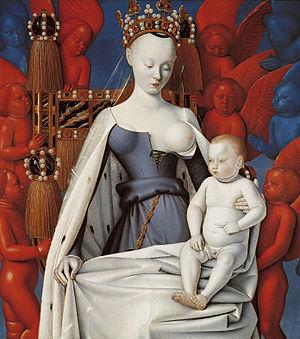
Le Diptyque de Melun est un tableau votif peint vers 1452-1458, par Jean Fouquet, pour le compte d'Étienne Chevalier, trésorier du roi de France Charles VII, autrefois conservé à la collégiale Notre-Dame de Melun et aujourd'hui dispersé.
Le musée royal des Beaux-Arts d'Anvers fondé à Anvers en 1810, abrite une collection de peintures, sculptures et dessins du XIVᵉ au XXᵉ siècle. Le 30 avril 2011 le musée a fermé ses portes pour des travaux de rénovation qui dureront jusqu’en 2020.
Ce catalogue répertorie les œuvres attribuées à Jean Fouquet. Seules les Antiquités Judaïques comportent une mention indiquant qu'il est l'auteur des miniatures ; c'est à partir de celles-ci que des rapprochements stylistiques ont été effectués et que l'essentiel du corpus a été reconstitué. Un certain nombre d'attributions demeure cependant contesté. Plusieurs de ses œuvres tardives ont été réattribuées au Maître du Boccace de Munich, peut-être un des fils de Fouquet lui-même.